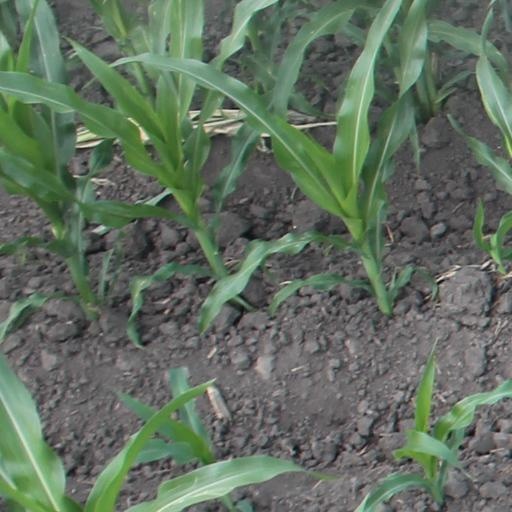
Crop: maize; corn